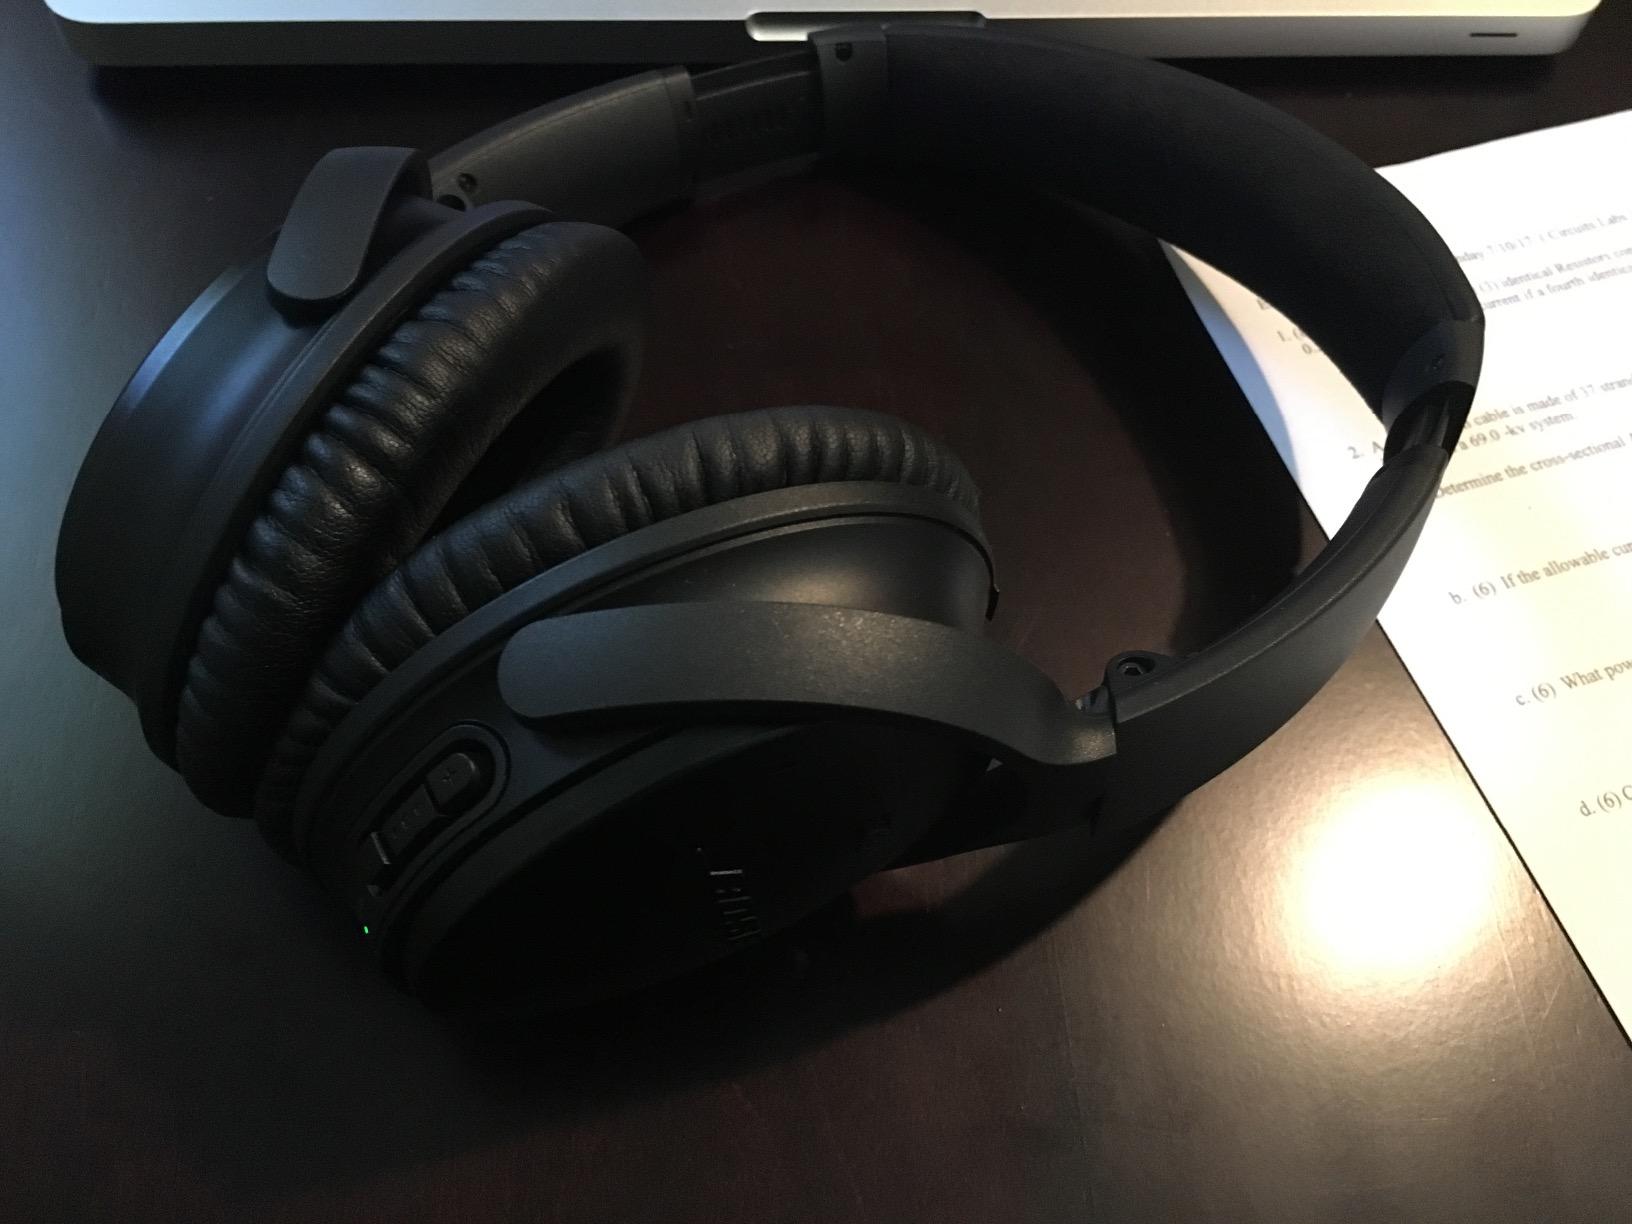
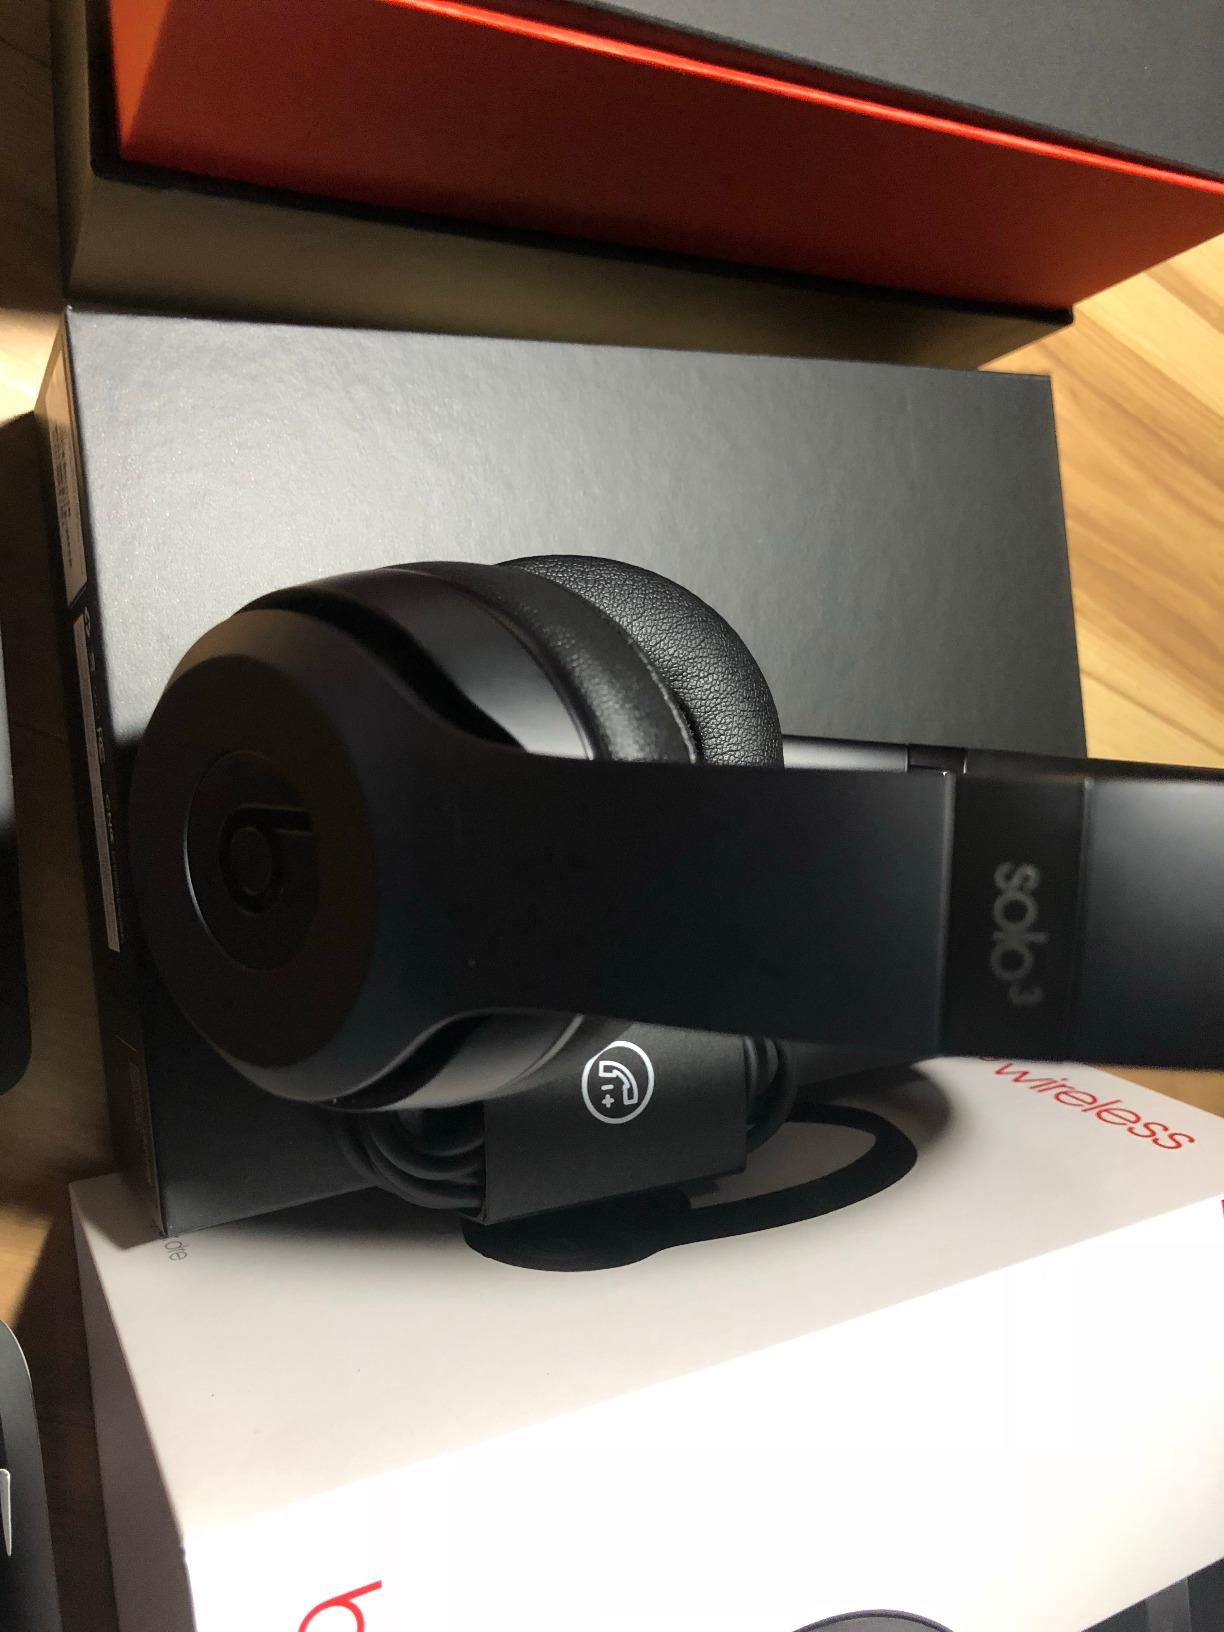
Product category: headphones
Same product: no